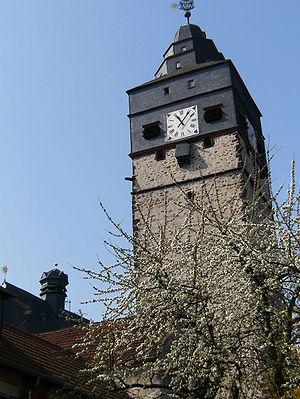
Lich est une municipalité allemande située dans l'arrondissement de Giessen et dans le land de la Hesse. La ville de Lich est jumelée avec Dieulefit.